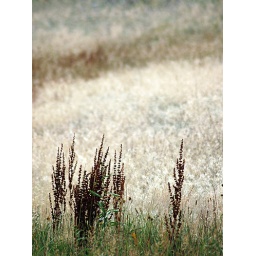
some wheat-type plants in a field by the fairy falls trail at Yellowstone